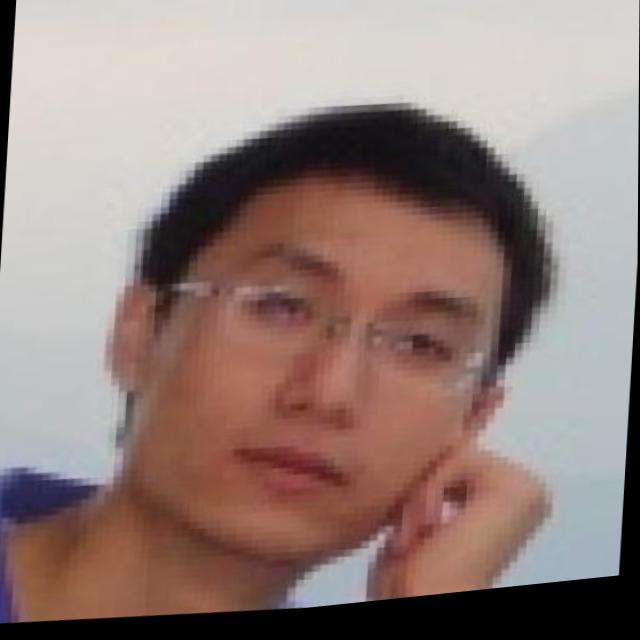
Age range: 21-44